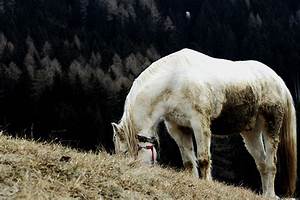
Label: horse